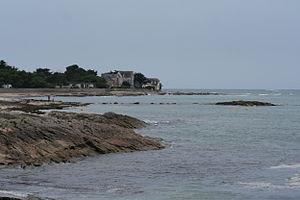
Piriac, vue sur la mer.
Piriac-sur-Mer est une commune de l'Ouest de la France, située dans le département de la Loire-Atlantique, en région Pays de la Loire. Elle fait partie du pays de Guérande, un des pays traditionnels de Bretagne.